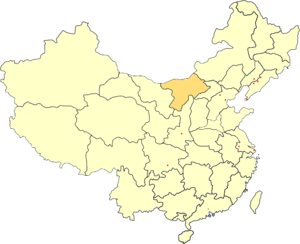
La province du Suiyuan chinois simplifié : 绥远省 ; chinois traditionnel : 綏遠省 ; pinyin : suíyuǎn shěng ; Wade : Suiyuan, abréviation chinoise : 绥 crée en 1928, sous la République de Chine et dissoute sous la République populaire de Chine, en 1954, est une province historique de la Chine. Sa capitale était Guisui, une ville aujourd’hui connue sous le nom de Hohhot.